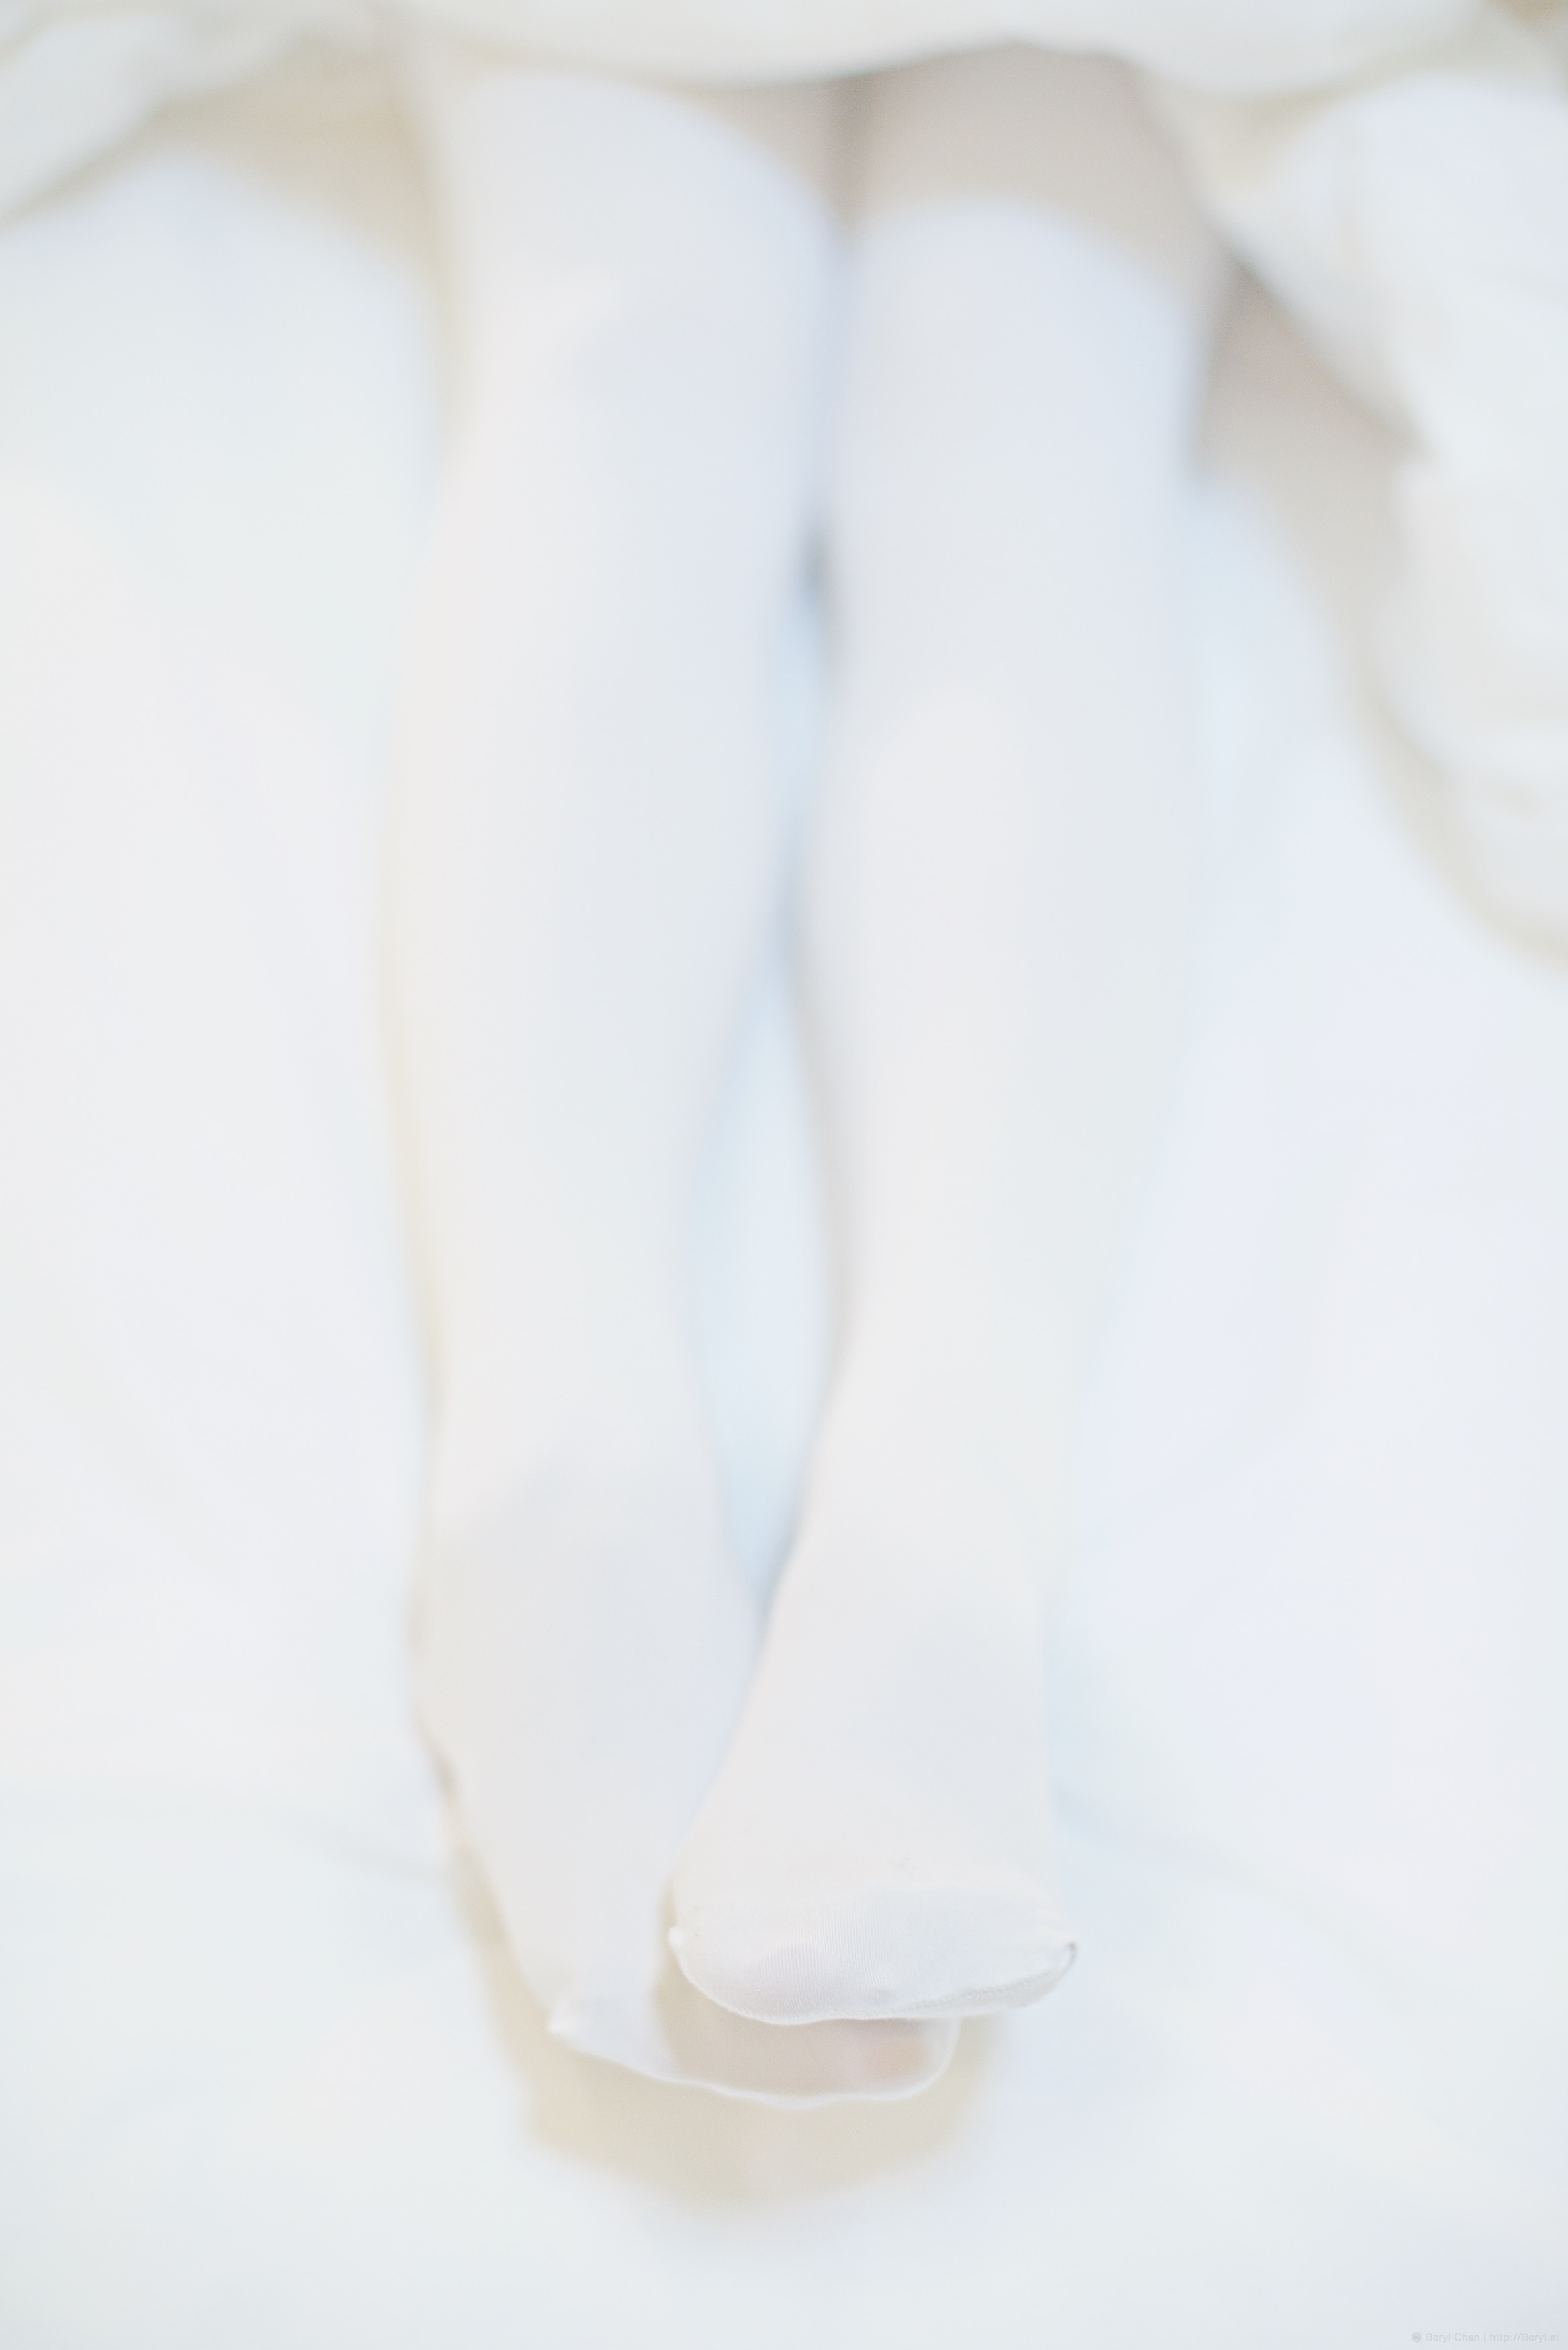
hand, light, girl, white, feet, cute, leg, dslr, pattern, portrait, foot, sole, nikon, clothing, closeup, human body, textile, 50mm, dress, legs, bright, footwear, soles, faceless, zettairyouiki, socks, overkneesocks, tights, kneehighsocks, nikond800e, whilesocks, kneesocks, manuallensnocpu, fashion accessory